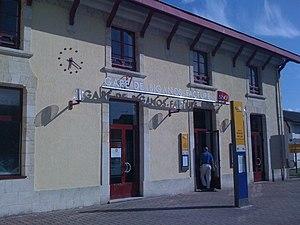
Gare SNCF de Biganos-Facture (33)
La ligne de Lesparre à Saint-Symphorien est une ancienne ligne de chemin de fer française non électrifiée de la région Aquitaine. Elle reliait Facture à Saint-Symphorien, à 140,669 km au nord
La gare de Facture-Biganos est une gare ferroviaire française de la ligne de Bordeaux-Saint-Jean à Irun, située sur le territoire de la commune de Biganos dans le département de la Gironde en région Nouvelle-Aquitaine.